Reactions to the George Floyd protests

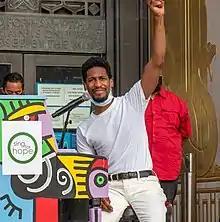
Musician Jon Batiste in Brooklyn on Juneteenth 2020

Organizations representing most religious organizations in the United States, including the National Council of Churches, numerous bishops representing various churches, 26 Jewish organizations, the Hindu American Foundation (HAF), the Sikh Coalition, the Buddhist Churches of America and others released statements condemning the murder of George Floyd and calling for racial justice.